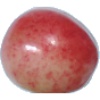
Label: Cherry Rainier 1